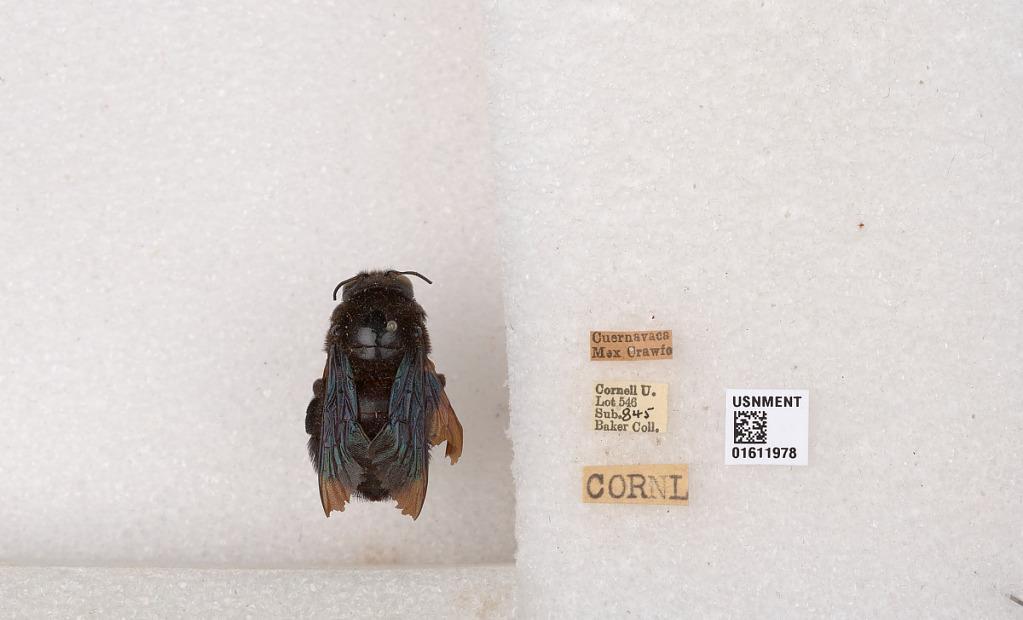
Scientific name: Xylocopa
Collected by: R. Sage
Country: Mexico
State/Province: Morelos
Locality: Cuernavaca, Crawfo